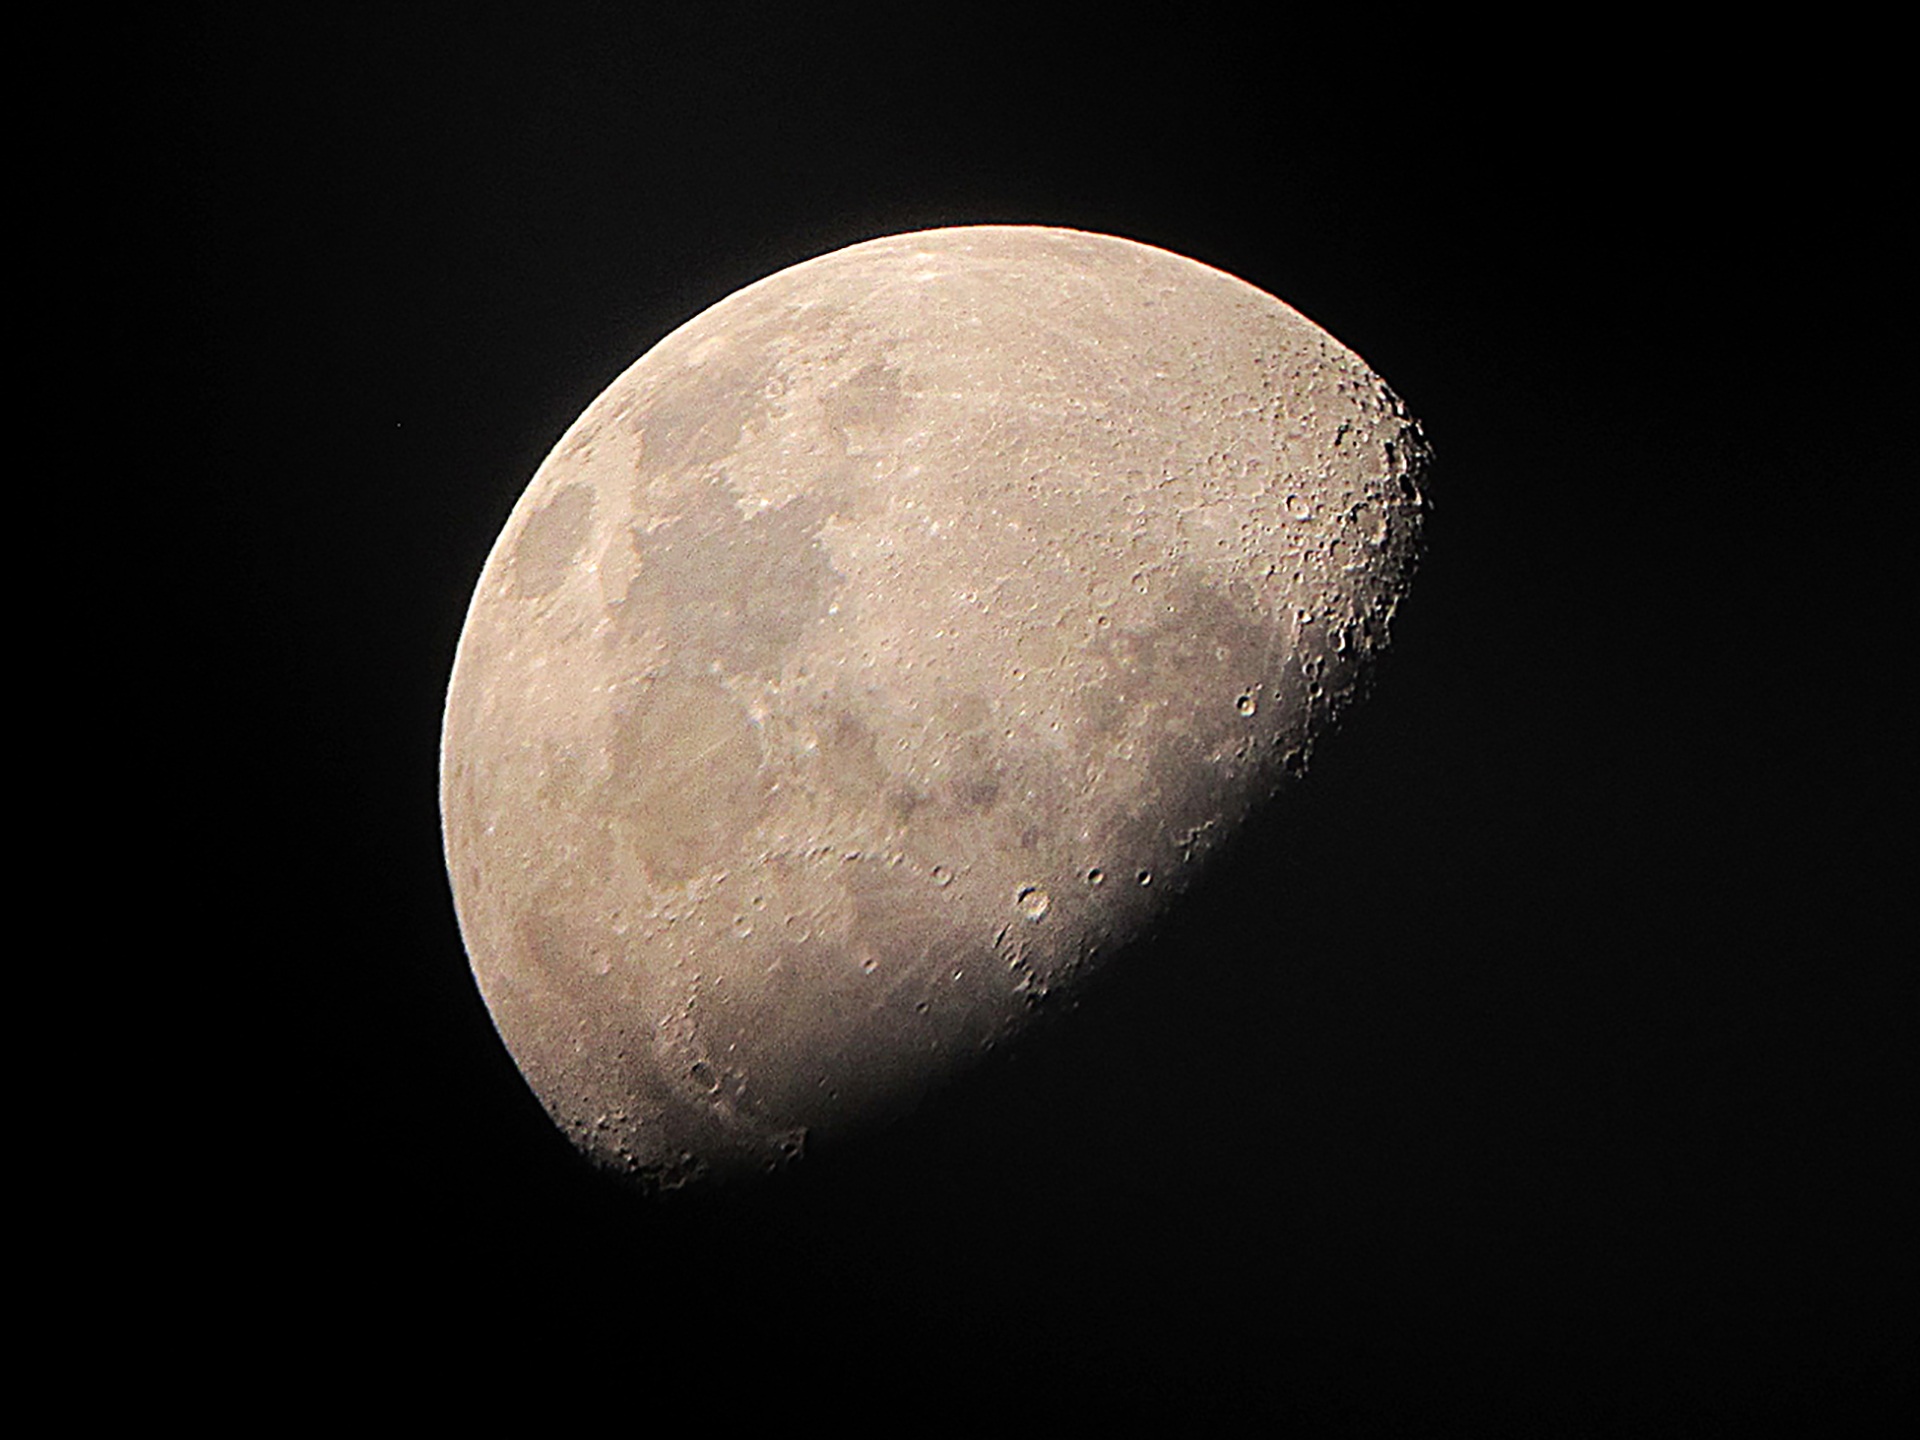
atmosphere, moon, circle, outer space, astronomy, astronomical object, night moon